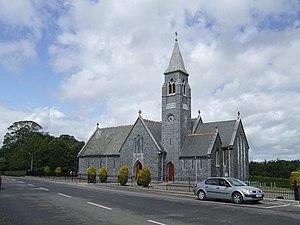
Terryglass est un village et une paroisse civile dans le comté de Tipperary, en Irlande.